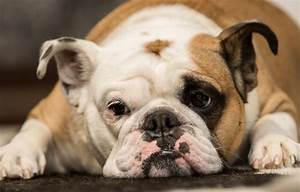
Label: dog